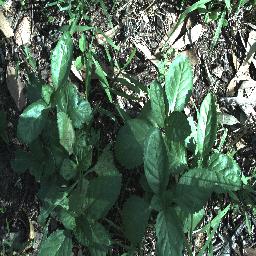
Label: lantana